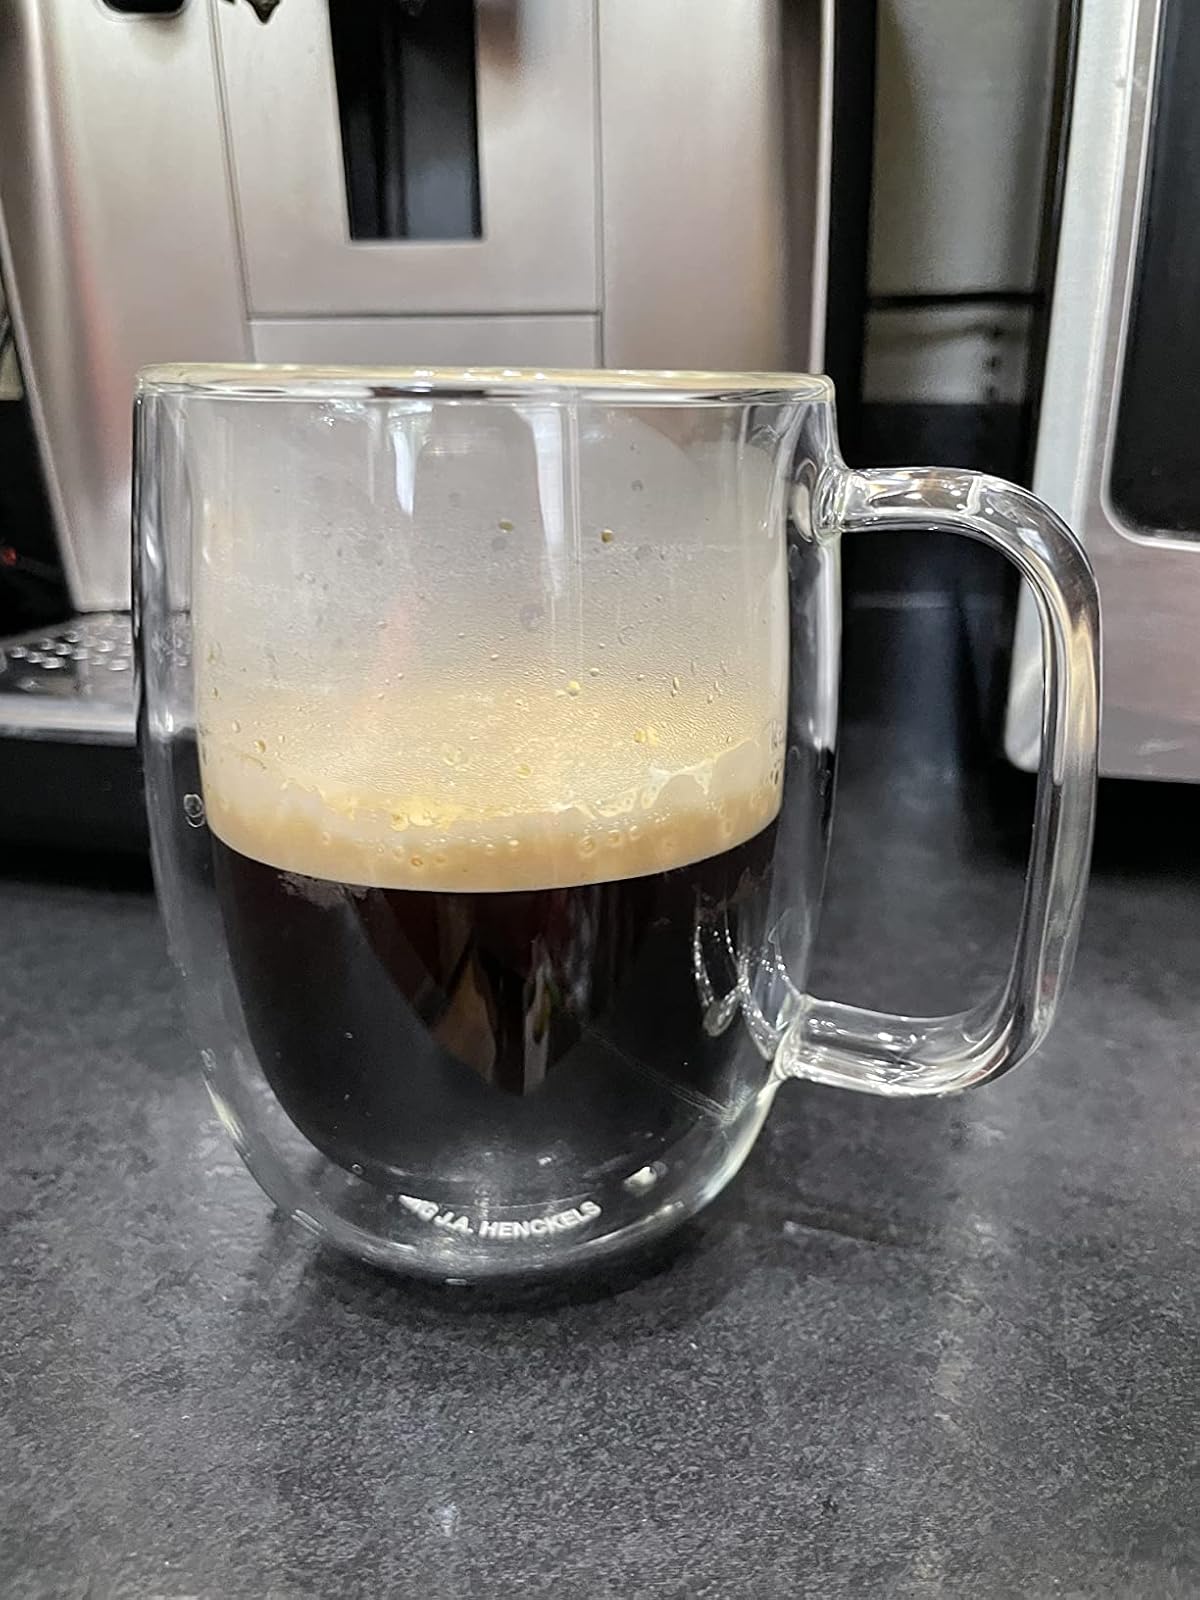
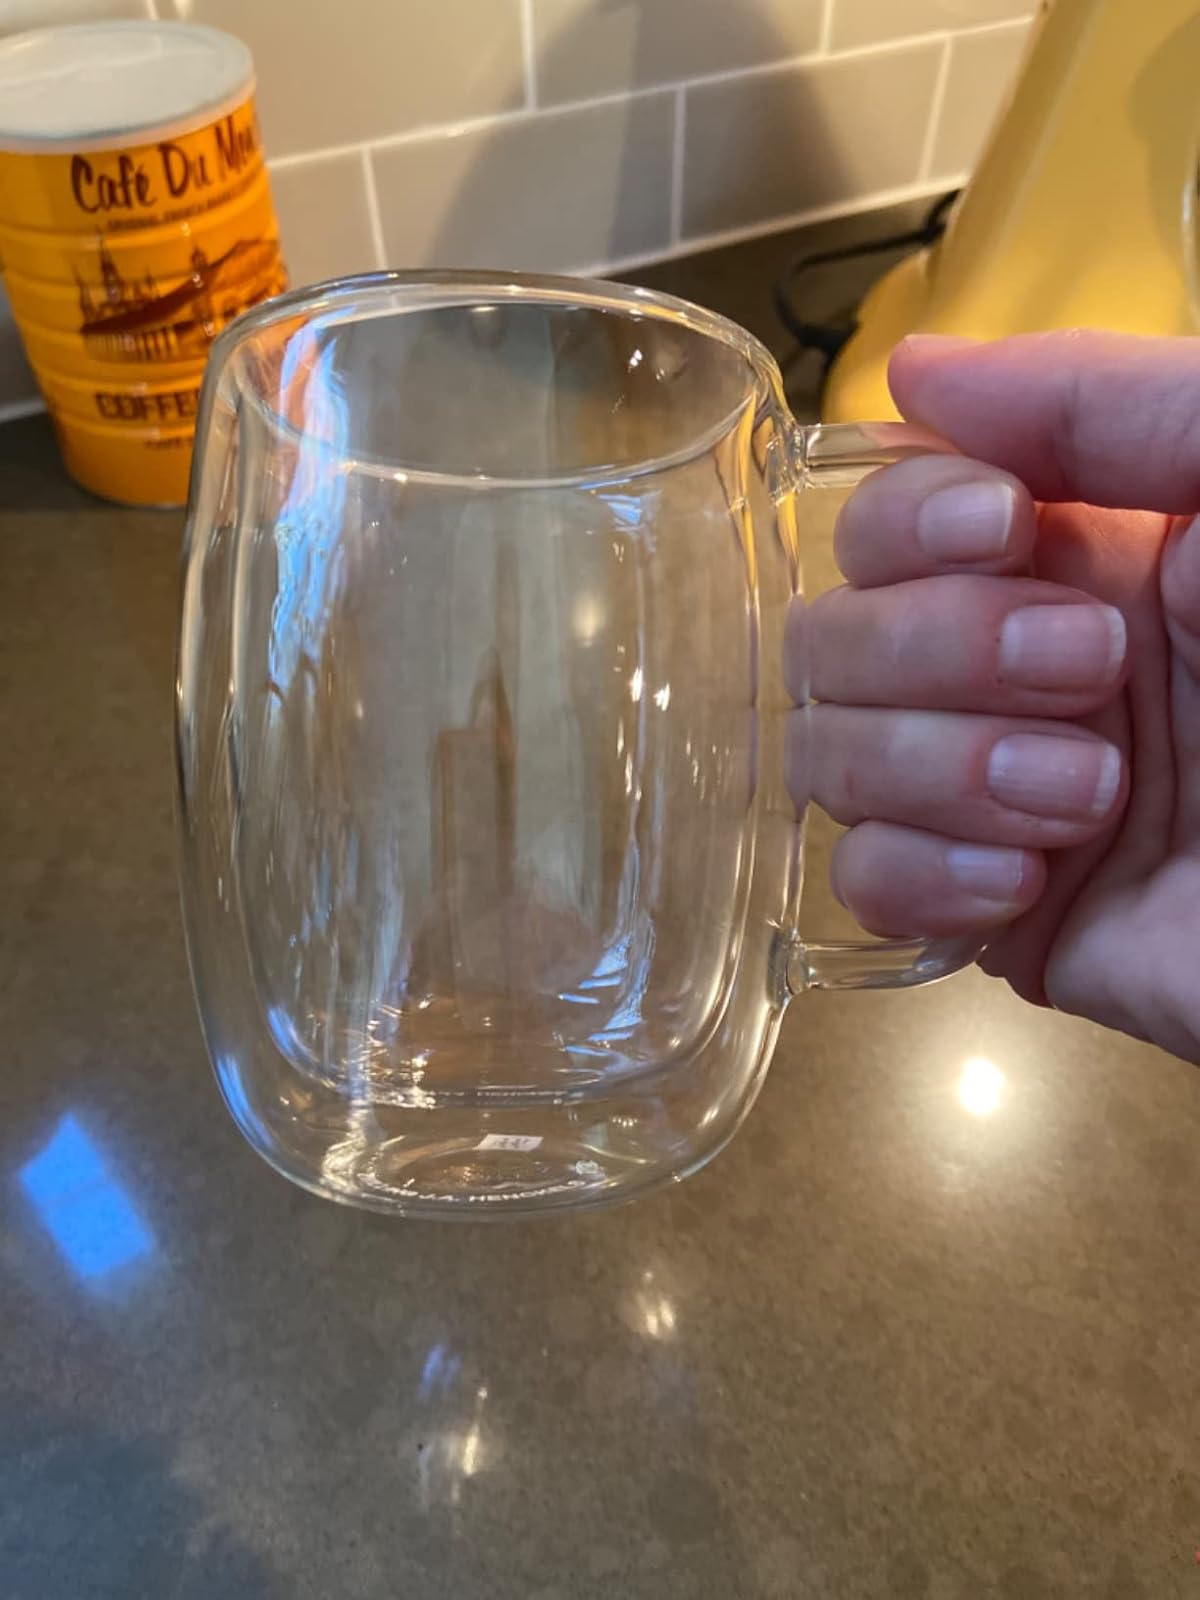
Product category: items_mug
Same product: yes